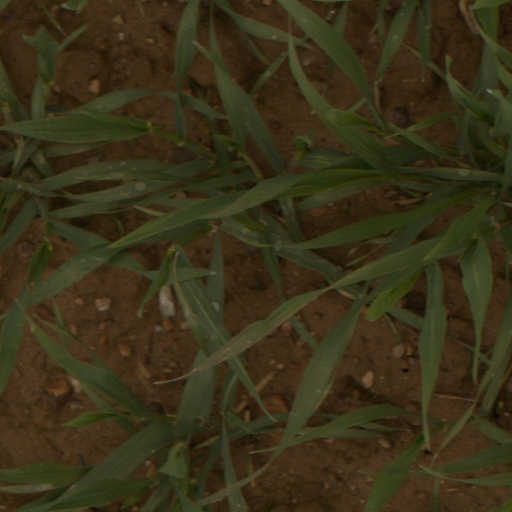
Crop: wheat